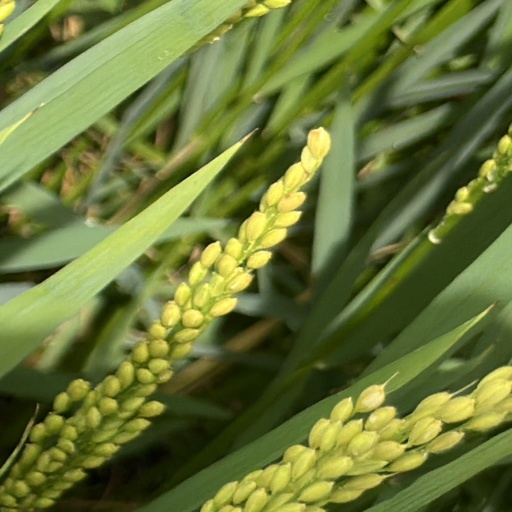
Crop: rice